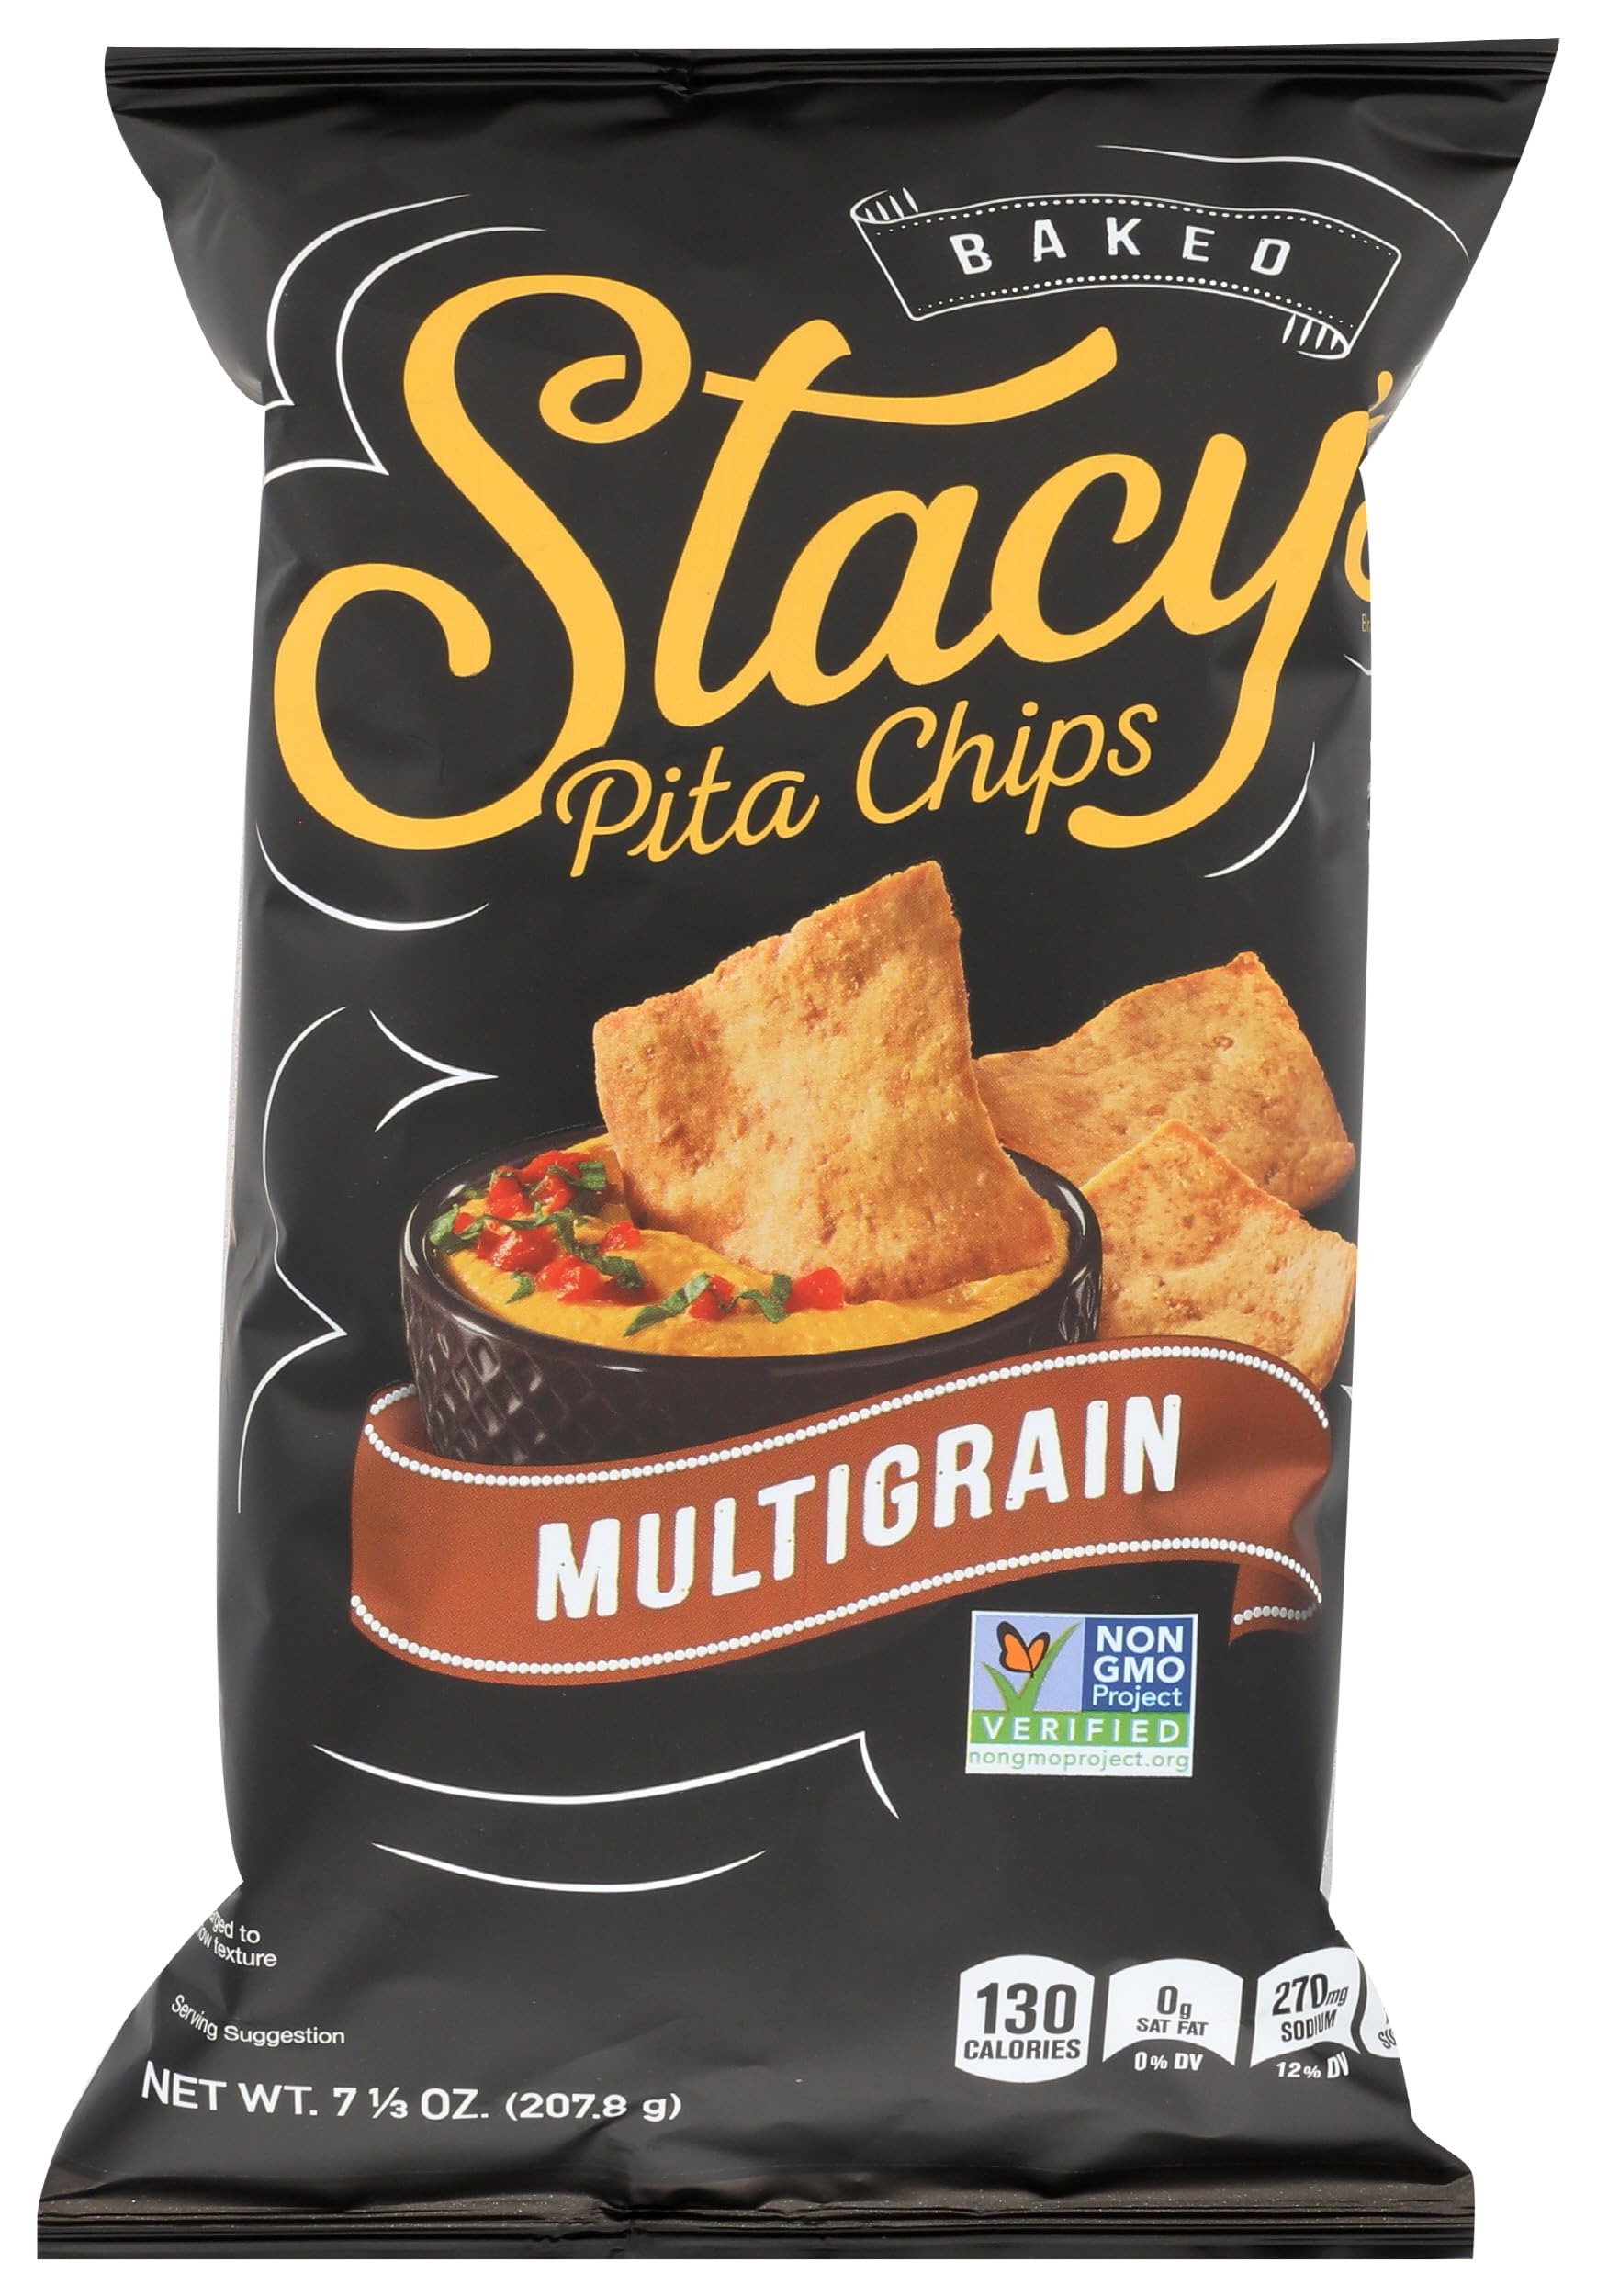
Item Name: STACYS SNACKS Multigrain Pita Chips, 7.33 OZ
Bullet Point 1: STACY's multigrain pita chips
Bullet Point 2: Stone-Ground wheat flour, crushed oats, and sesame seeds baked directly into every delicious chip
Bullet Point 3: Try these with sabra hummus, straight from the bag, or your favorite dip
Bullet Point 4: STACY's multigrain pita chips
Bullet Point 5: Baked, no artificial colors or flavors, Non-GMO project verified, and no MSG
Value: 7.33
Unit: Ounce

Price: 5.1